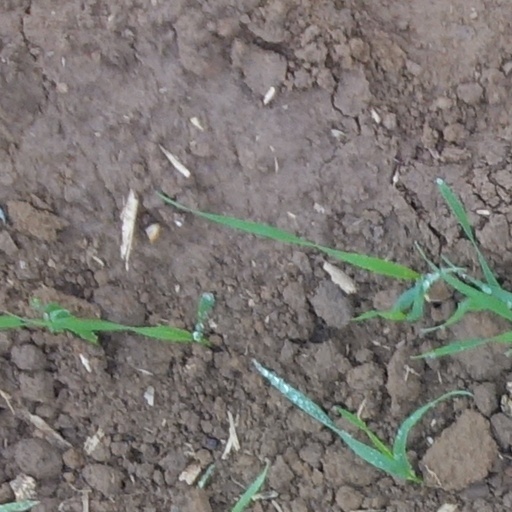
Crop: wheat